Edda Kainz

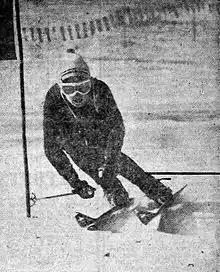
Edda Kainz in 1965

Edda Kainz (born 24 February 1940) is an Austrian alpine skier. She competed in the women's downhill at the 1964 Winter Olympics.